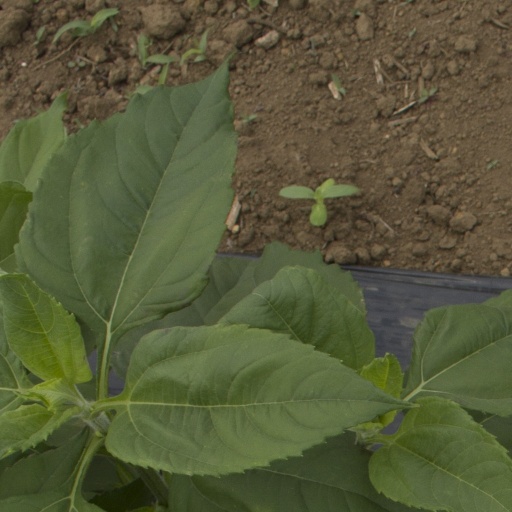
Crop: Jerusalem artichoke